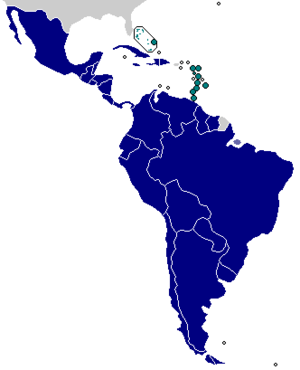
Rio-gruppen
Kort som viser de nuværende medlemslandene
Rio-gruppen er en international organisation af latinamerikanske stater. Den blev etableret i 1986 under Den kolde krig som et alternativ til Organisationen af Amerikanske Stater, som var domineret af USA. Rio-gruppen har hverken sekretariat eller andet permanent organisationsapparat, og driver sin virksomhed i form af årlige topmøder mellem statslederne i medlemslandene.